Peter II of Bulgaria

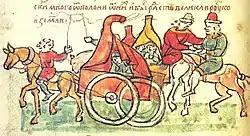
Cumans depicted in the "Radziwiłł Chronicle"

After the Byzantine victory, a courtier stated that Theodor-Peter and Asen were soon forced to yield to the emperor, describing Theodor-Peter as a bull who had broken the yoke. However, the brothers fled across the Lower Danube and sought assistance from the Cumans. The imperial troops "set up fire to the crops gathered in heaps" by the local inhabitants, but made no major efforts to capture the rebels' fortresses which were "built on sheer cliffs and cloud-capped peaks".